2020 Moldovan presidential election

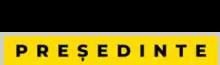
Logo of Sandu's campaign

Maia Sandu announced her candidacy for the 2020 presidential election on 18 July 2020. She was nominated by the Party of Action and Solidarity (PAS) as a result of a decision made by the National Political Council of the party. After running as a joint candidate of DA and PAS in 2016, she stated that in 2020, a joint pro-European candidate would not be needed as there was not a risk of there being no pro-European candidates in the second round of the election. On 23 September, Sandu announced that her team managed to collect 30,000 signatures in her favor, out of which only 25,000 (the maximum number allowed) were presented to the CEC. After registering Sandu's candidacy, CEC announced that she would be listed sixth on the ballot.